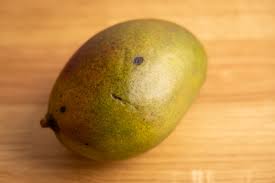
Label: Mango